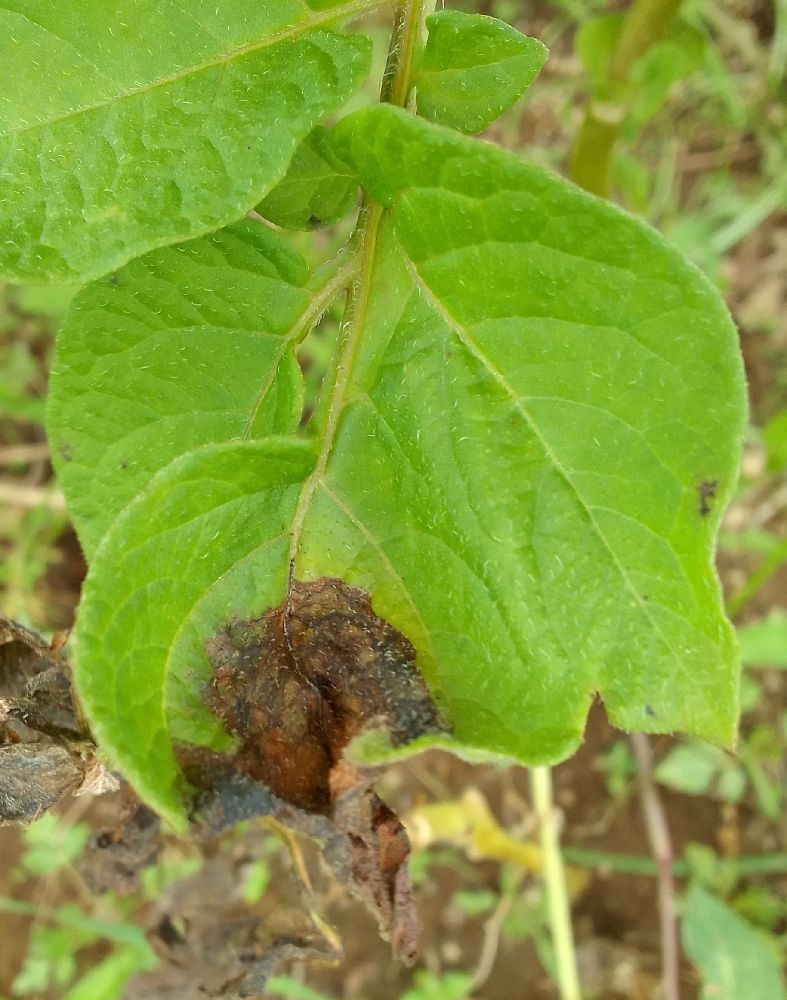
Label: Late blight